Chain gang

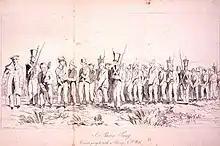

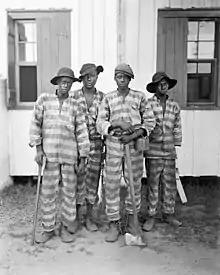
A chain gang in the Southern US, 1903

In the Australian penal colonies, chain gangs were also referred to as "iron gangs". They were used as a punishment for convicts who reoffended after being transported. Iron gangs were frequently employed on the construction of roads in remote areas where escape was a possibility, such as on the Great North Road from Sydney to the Hunter Valley and the road from Sydney to Bathurst over the Blue Mountains. The leg irons were installed by blacksmiths using hot rivets, and then attached to a single "gang chain" to allow for control by an overseer. The irons and chains could weigh as much as or more. Some of the convicts on iron gangs were as young as 11 years old.